List of Cardiff City F.C. managers

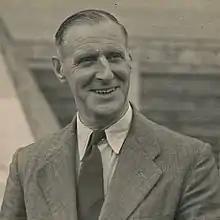
A photograph of a man with grey hair wearing a suit.

Club founder Walter Bartley Wilson was chosen as Stewart's replacement but was unable to improve the team's fortunes and was replaced after less than a year in charge by Ben Watts-Jones. In an attempt to reinvigorate the playing squad, Watts-Jones brought in 17 new players ahead of his first full season and he was able to gradually improve on results. He remained in charge until April 1937 when he stepped down and was replaced by a member of his coaching staff, Billy Jennings. The club were struggling financially at the time and a fire that destroyed the main stand at Ninian Park meant that Jennings had little money to bring players in and, in April 1939, he was